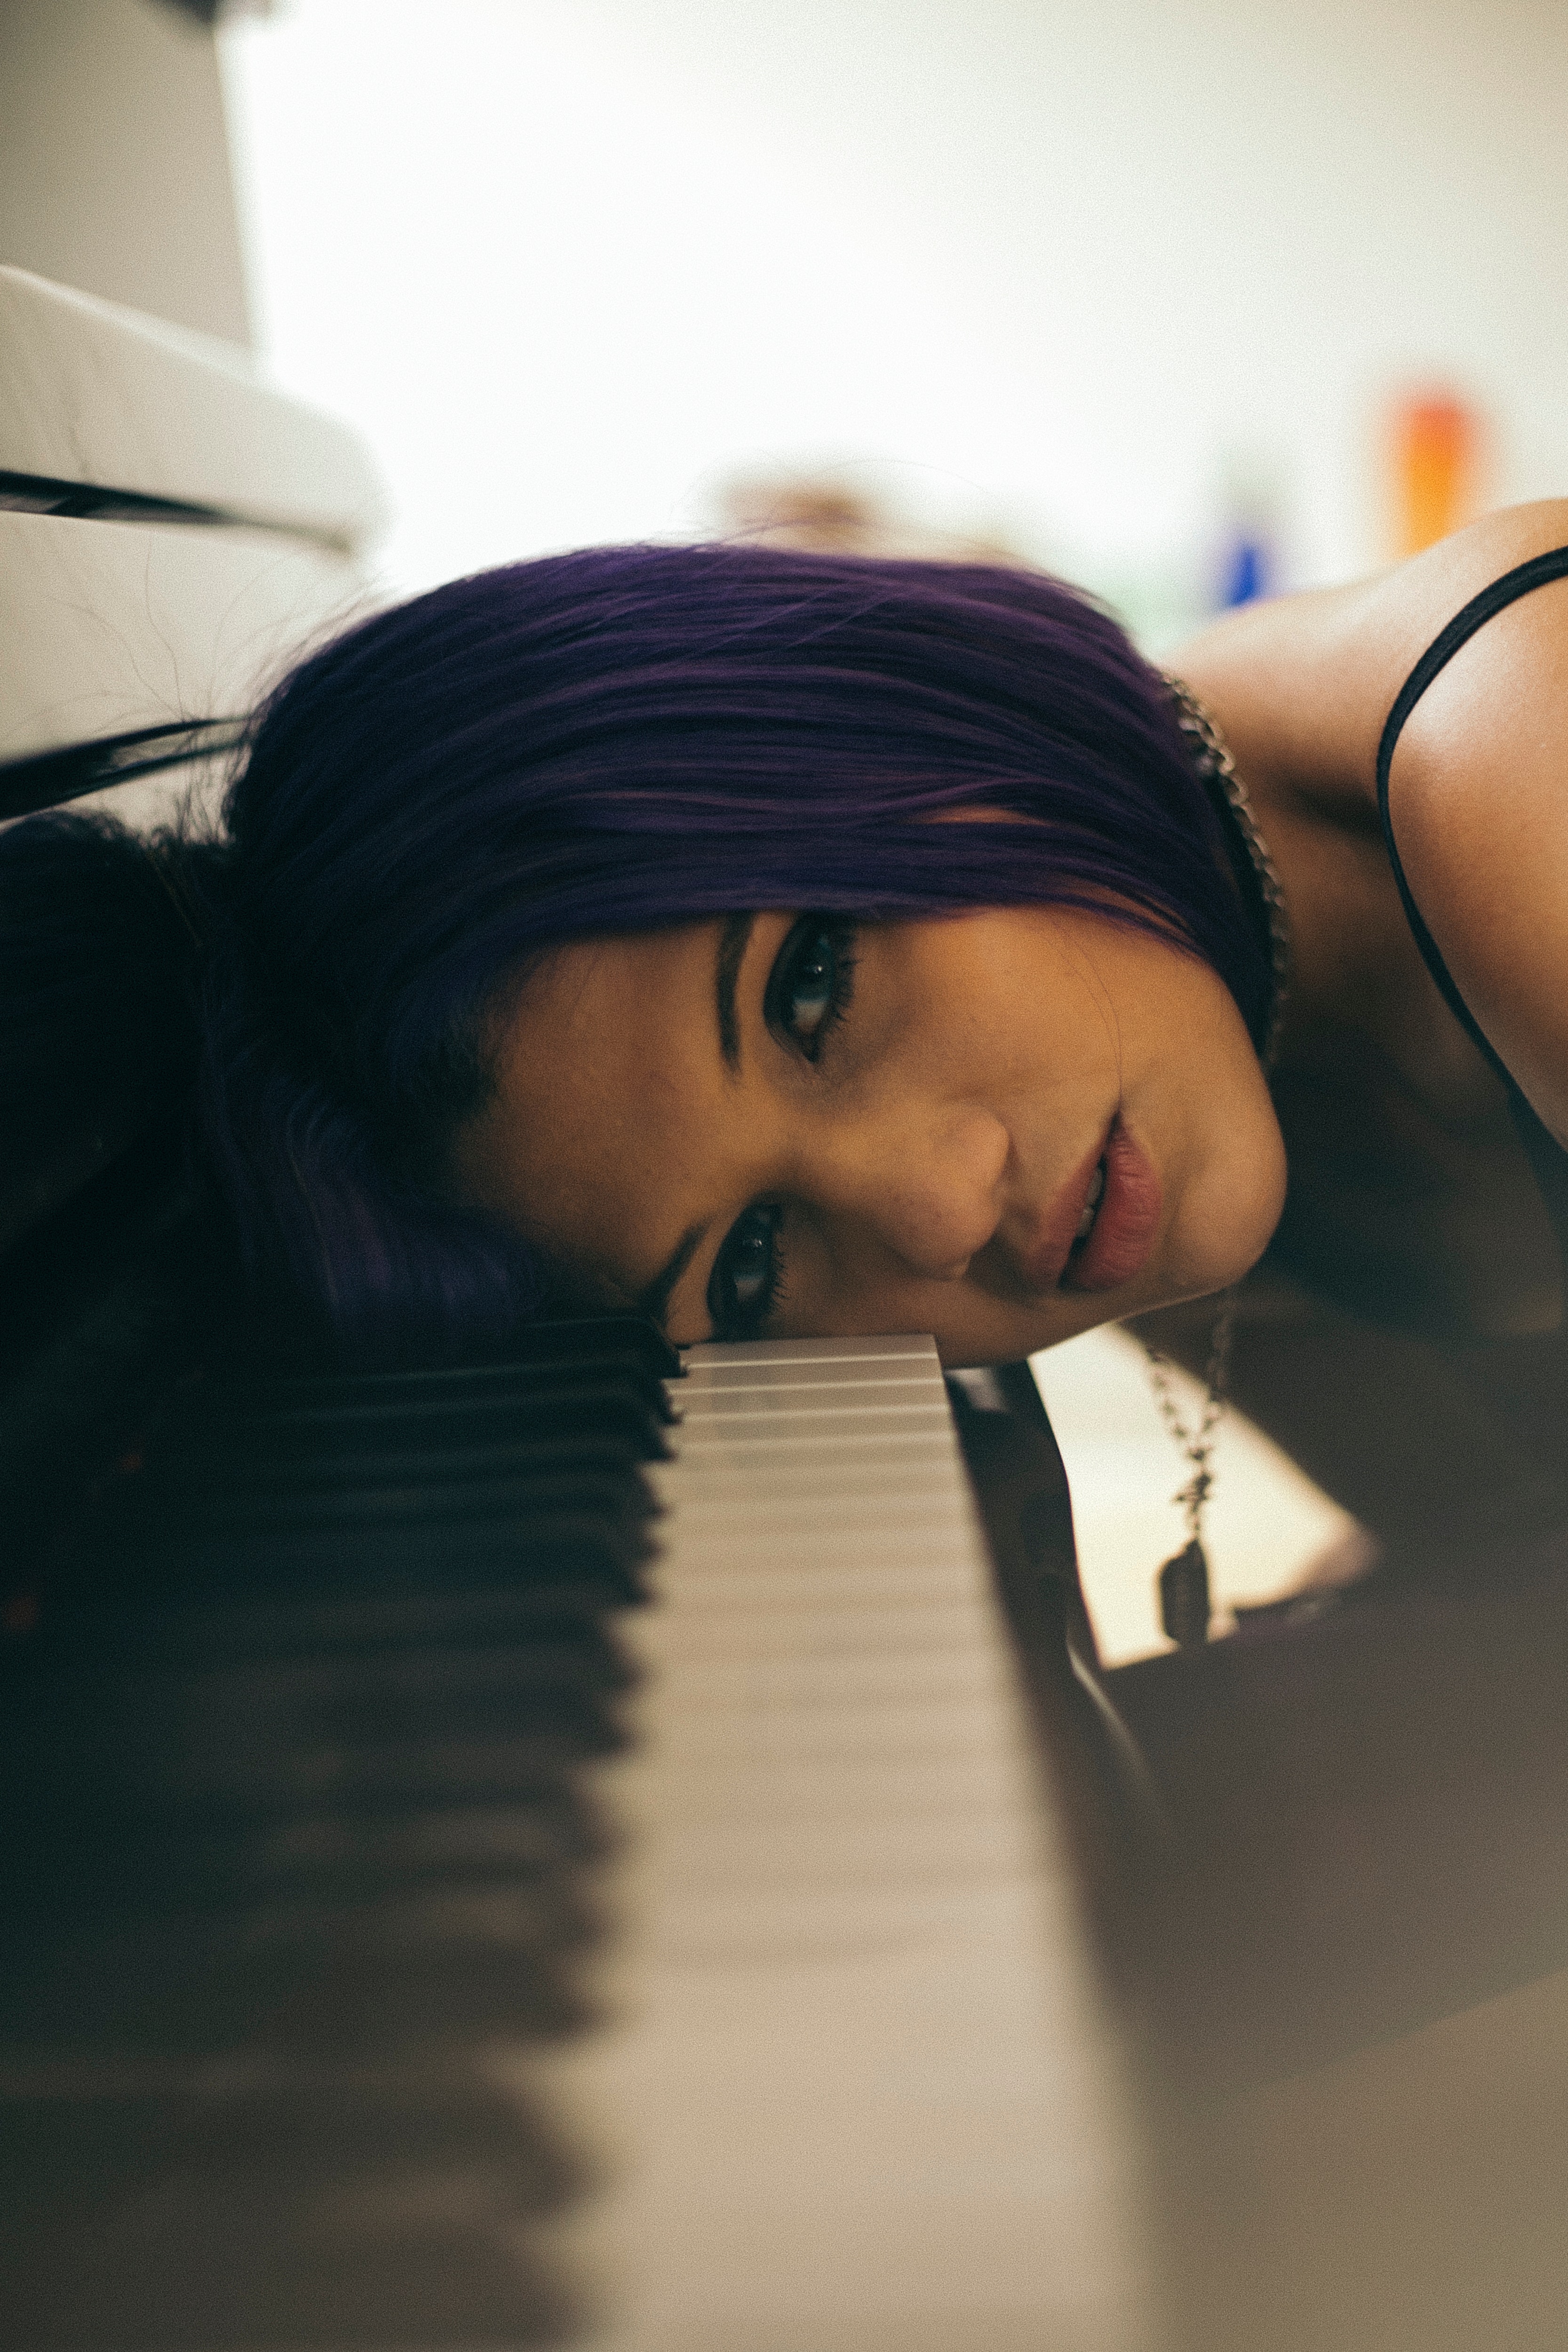
hair, face, eyebrow, head, nose, beauty, skin, black hair, eye, lip, forehead, photography, mouth, room, long hair, selfie, neck, glasses, eyelash, smile